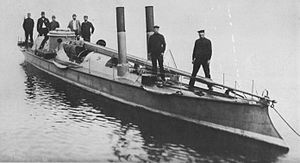
Liste over skibe bygget hos John I. Thornycroft & Company, Chiswick / Skibe og både
Dette er en liste over skibe bygget af John I. Thornycroft & Company på værftet i Chiswick, England. Produktionen af større skibe flyttede til værftet i Woolston i 1904 og produktionen i Chiswick ophørte i 1909.